Answer in natural language. Considering the relative positions, is Window (marked B) above or below lowpoly bed with brown blanket (marked A)? Choose between the following options: below or above
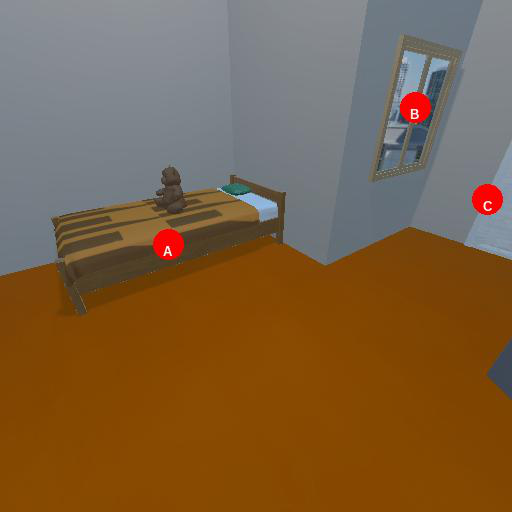
<answer>below</answer>